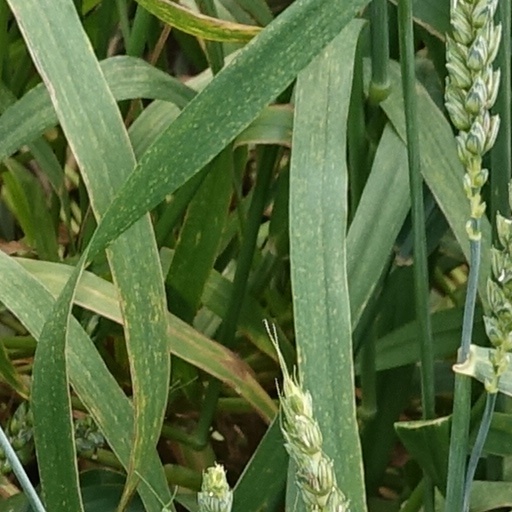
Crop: wheat